Garron Plateau

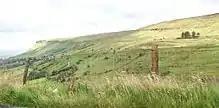

Garron Plateau ASSI is a 4652.18-hectare area of special scientific interest in County Antrim, Northern Ireland. Upland blanket bogs cover basalt rocks, and flushing by mineral-enriched water has resulted in the formation of alkaline fen vegetation. There are small areas of standing and running water but bogs, marshes, water fringed vegetation and fens cover 70% of the area. The remainder is heath and scrubland, humid grassland and mesophile grassland.